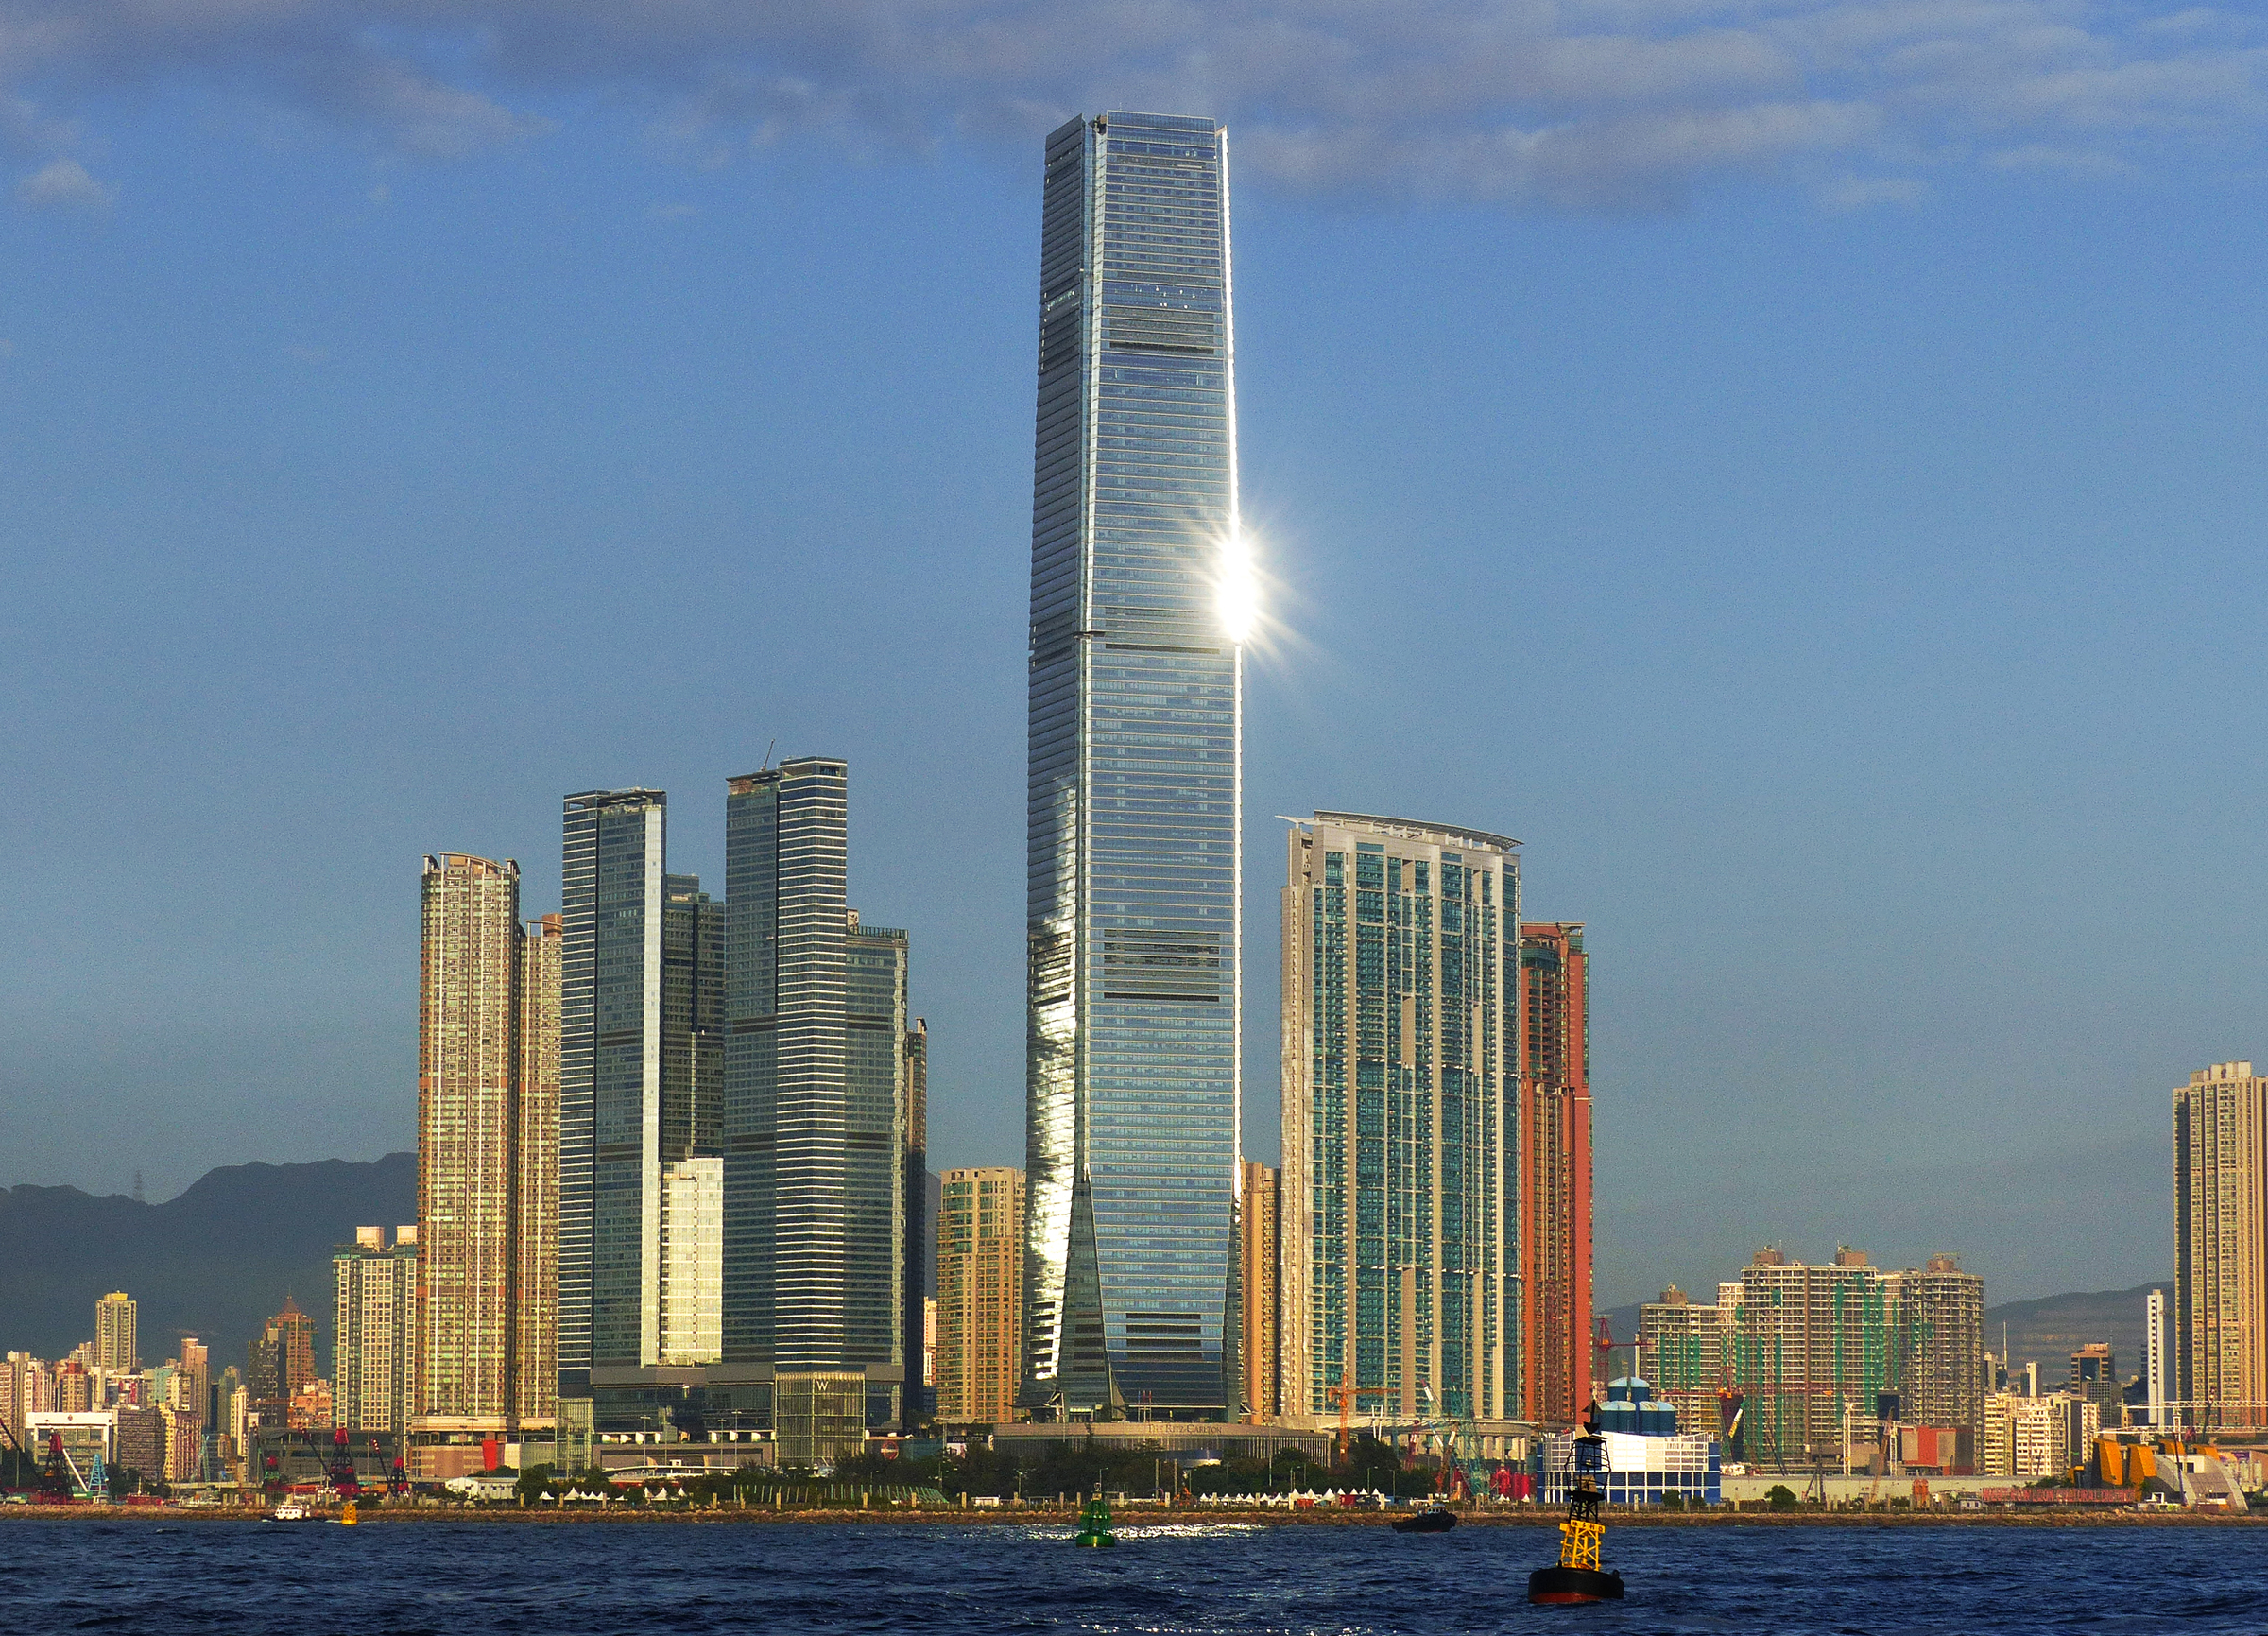
horizon, skyline, building, city, skyscraper, cityscape, downtown, tower, asia, landmark, tower block, lumix, bridgecamera, hongkong, fz200, superzoom, kowloonstation, tallbuildings, metropolis, unionsquarehongkong, urban area, human settlement, metropolitan area